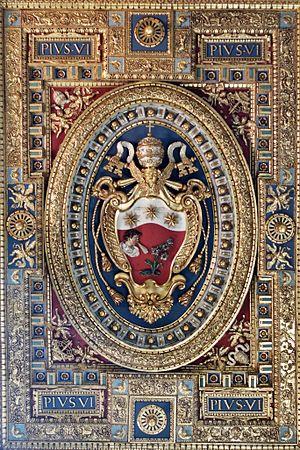
Armes de Pie VI Braschi, plafond de la basilique Saint-Jean-de-Latran (Rome).